Jakpur railway station

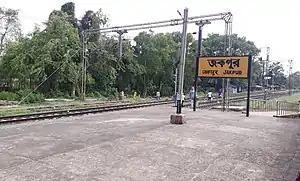
Jakpur railway station

The Jakpur railway station in the Indian state of West Bengal, serves Jakpur, India in Paschim Medinipur district. It is on the Howrah–Kharagpur line. It is from Howrah Station.